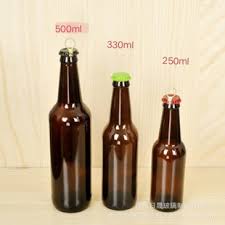
Label: glass